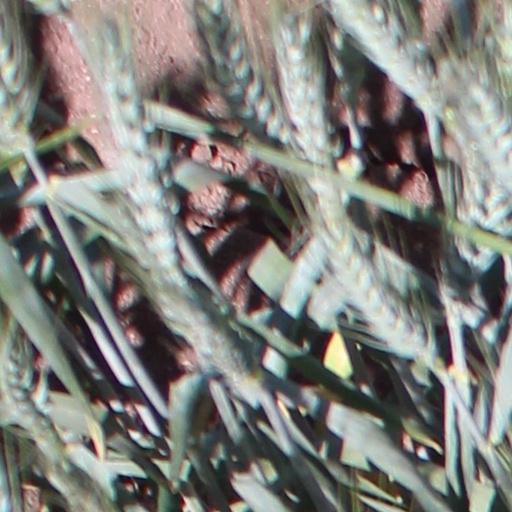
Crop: wheat